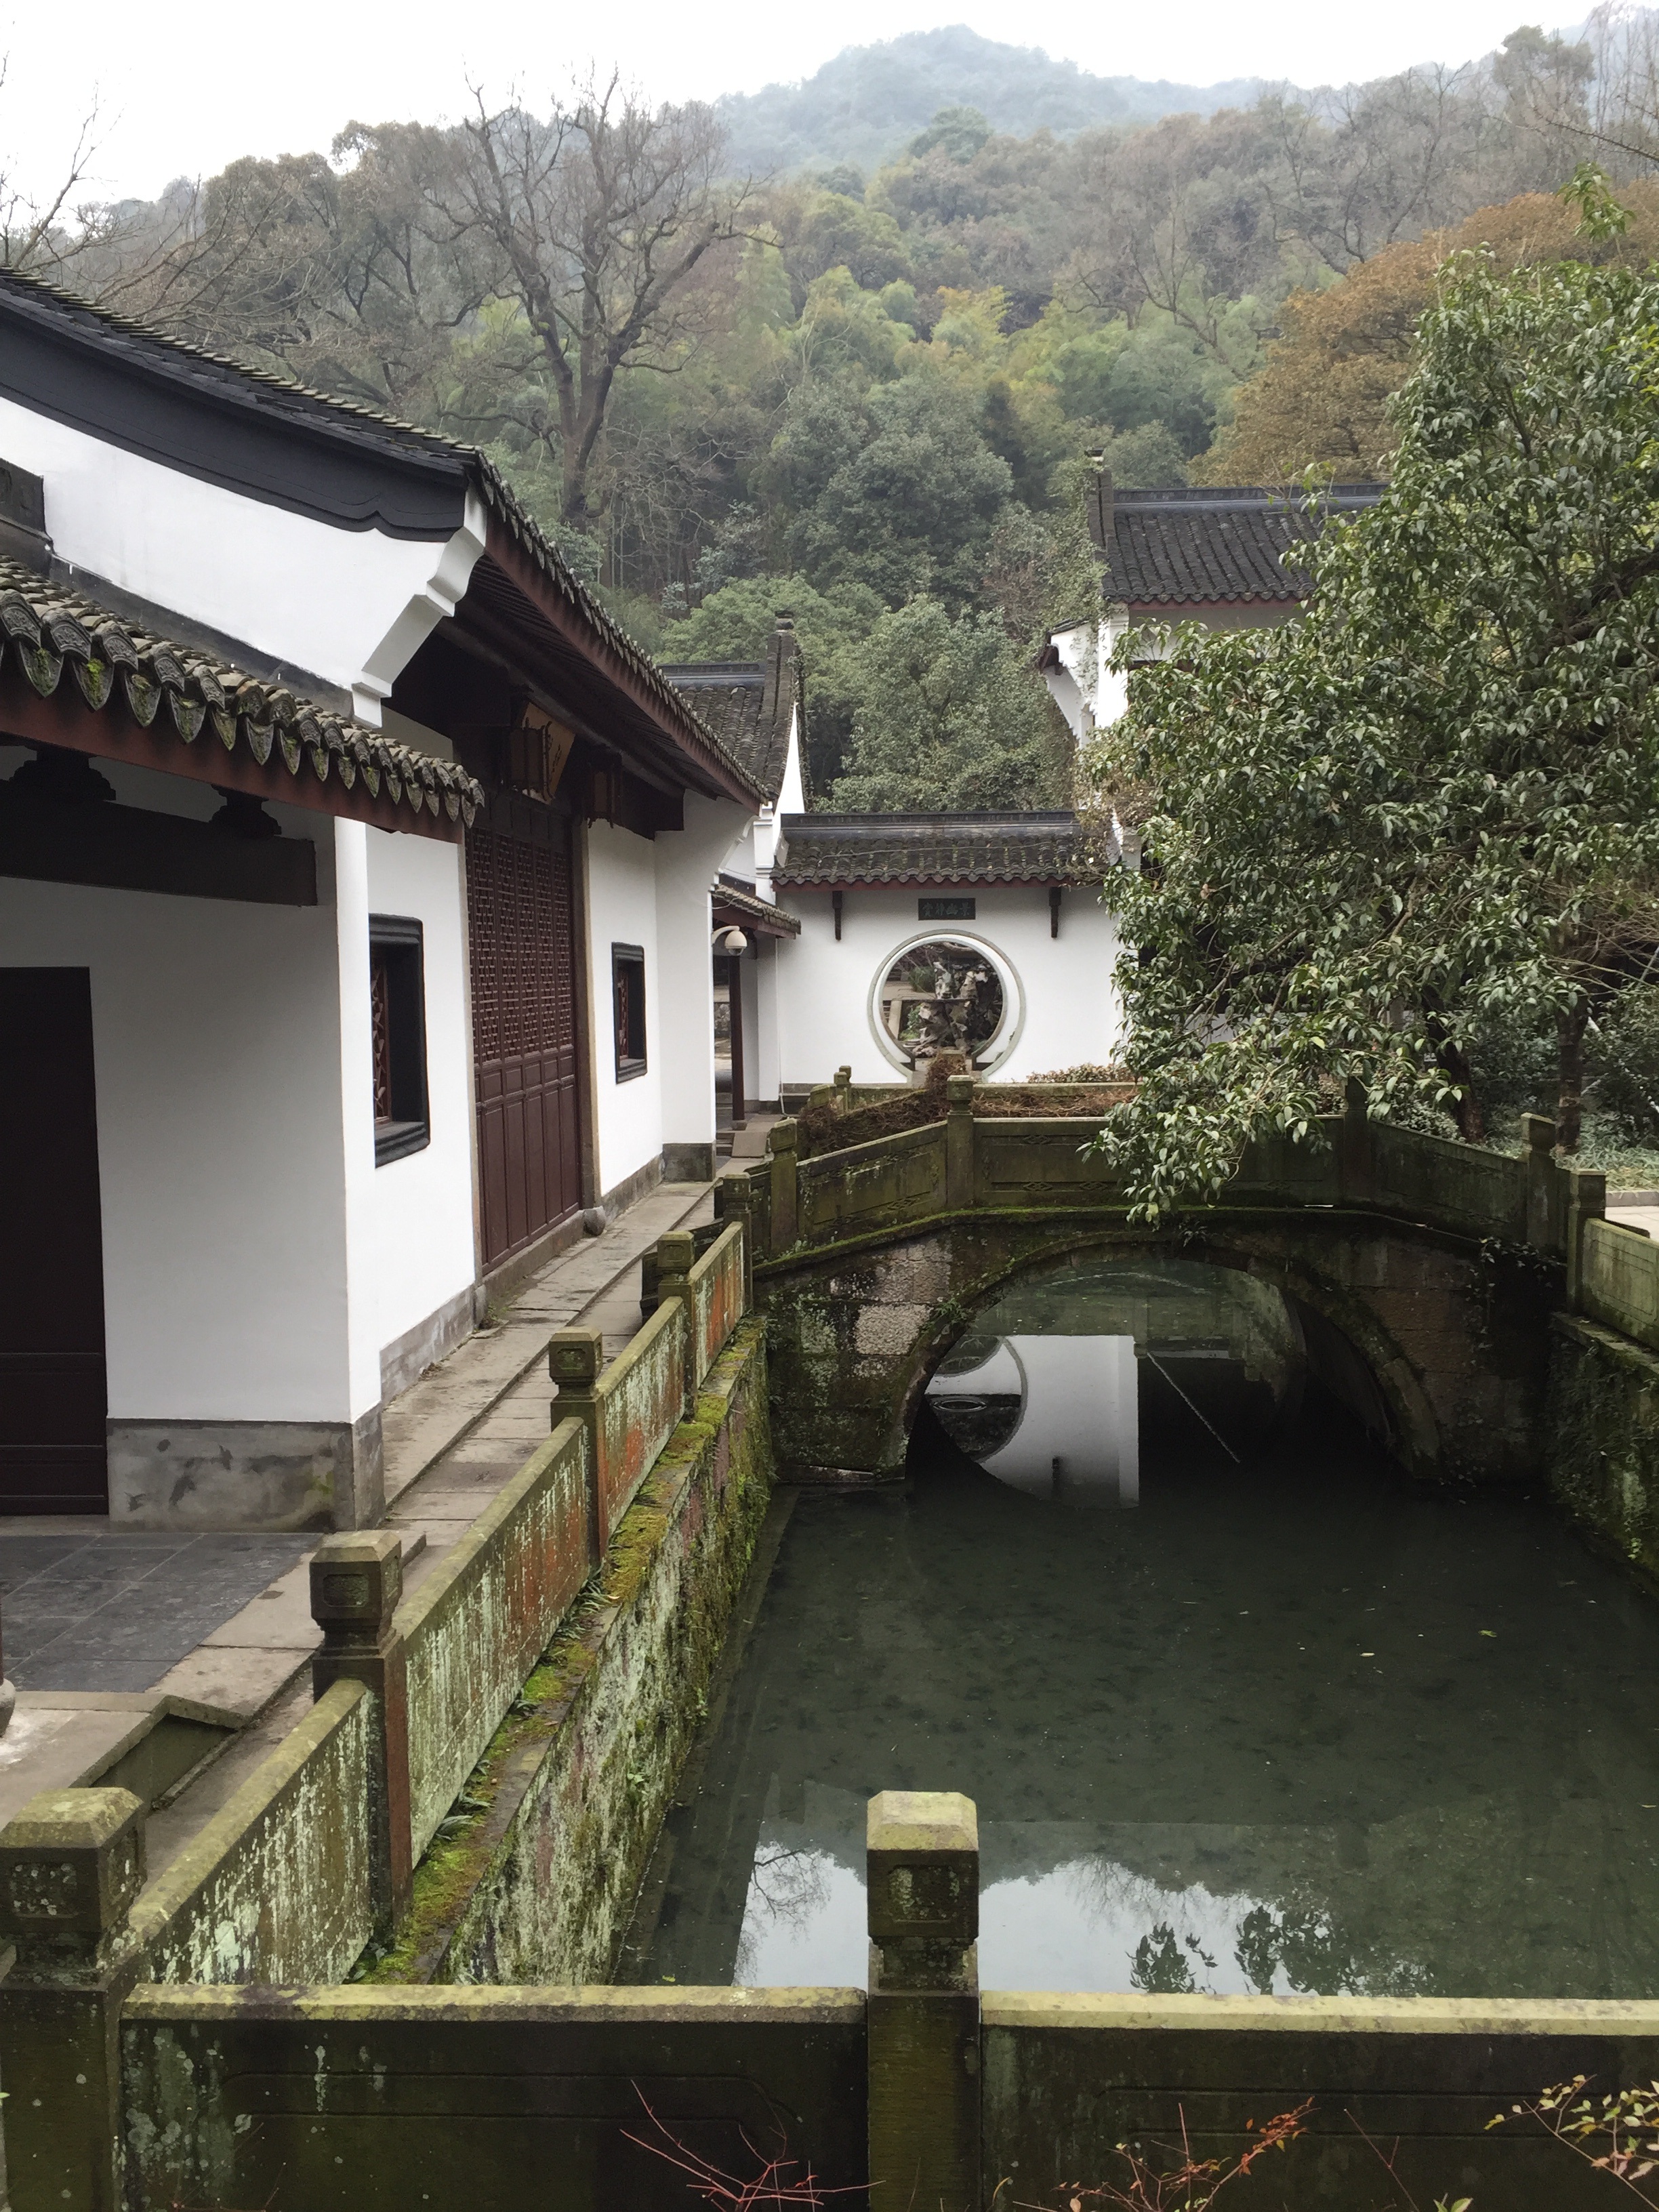
villa, house, town, building, home, village, cottage, property, waterway, estate, the scenery, hangzhou